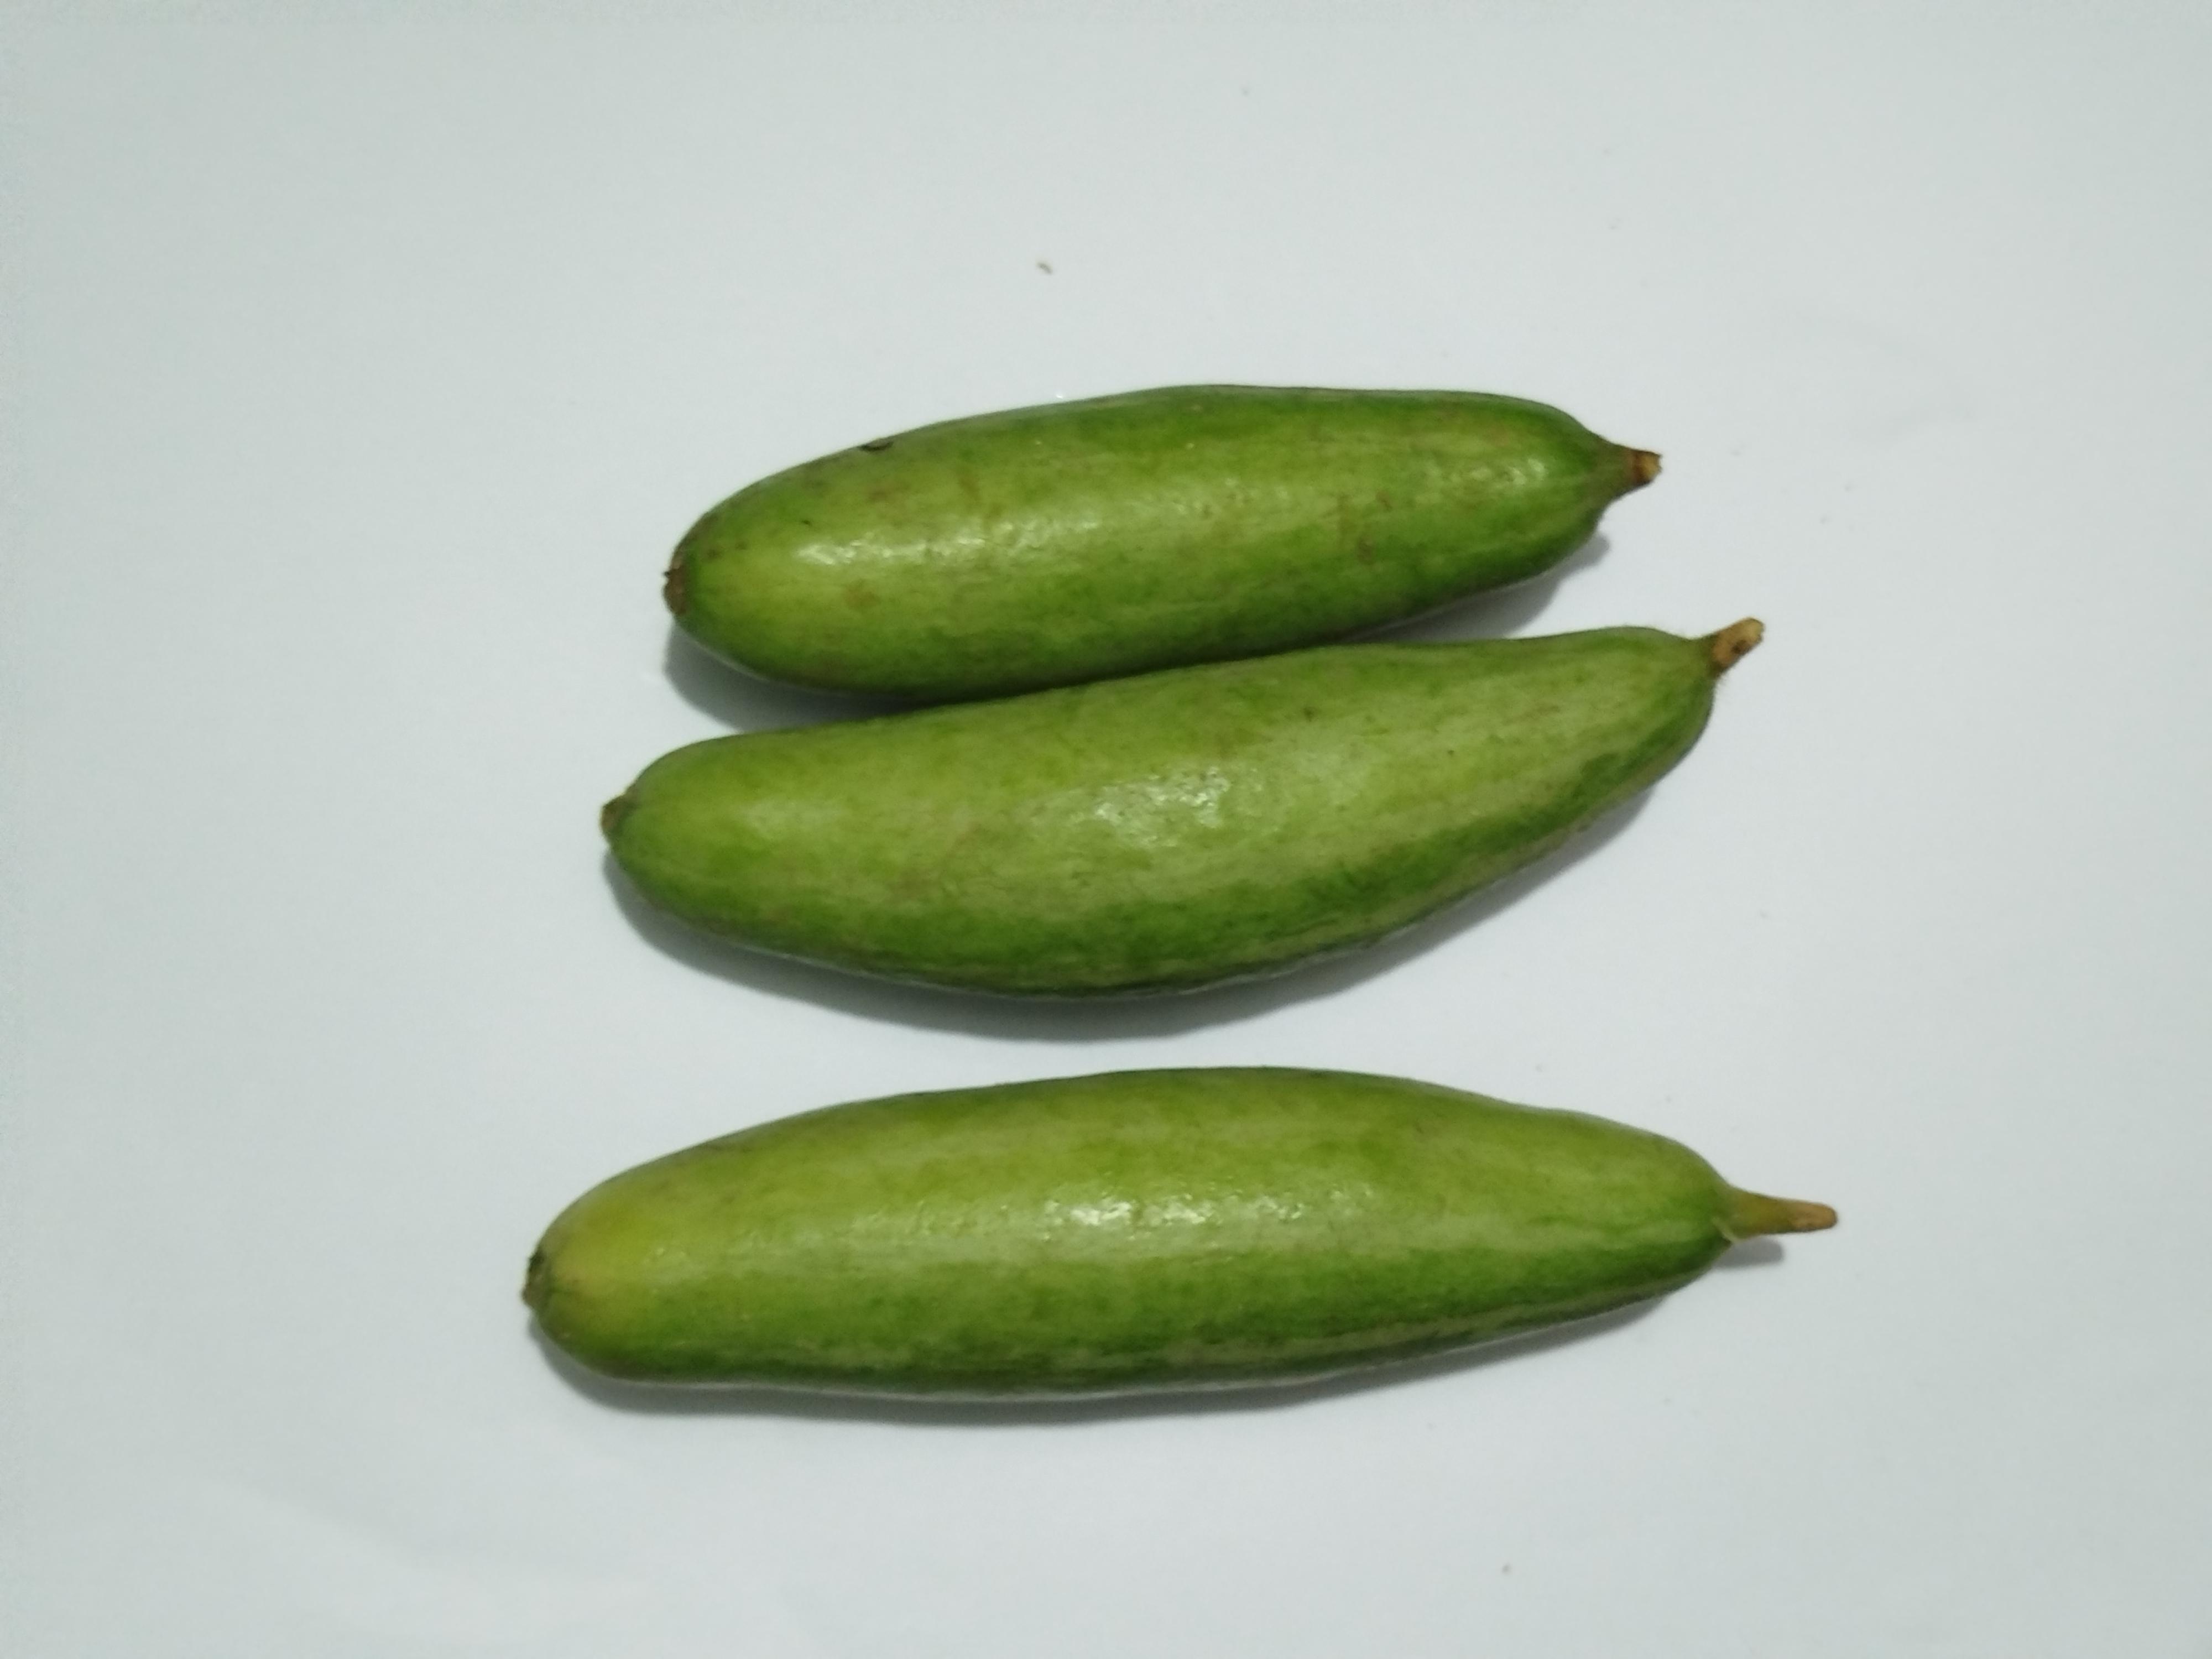
Label: Pointed gourd